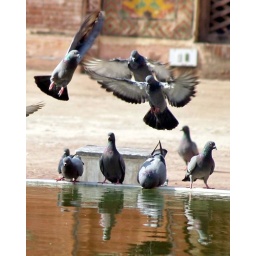
birds flying on water in summer